French Guiana

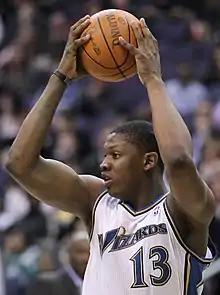
Kevin Séraphin, ex NBA player

The public bus service consisting of seven lines covers the municipality of Cayenne and is run by the RCT (Régie Communautaire des Transports), formerly known as SMTC (Syndicat Mixte de Transport en Commun).